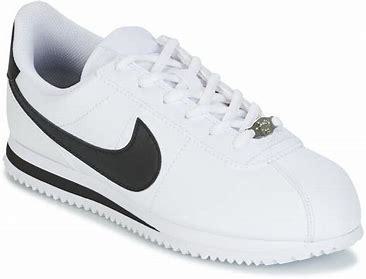
Brand: Nike
Model: Cortez Basic SL